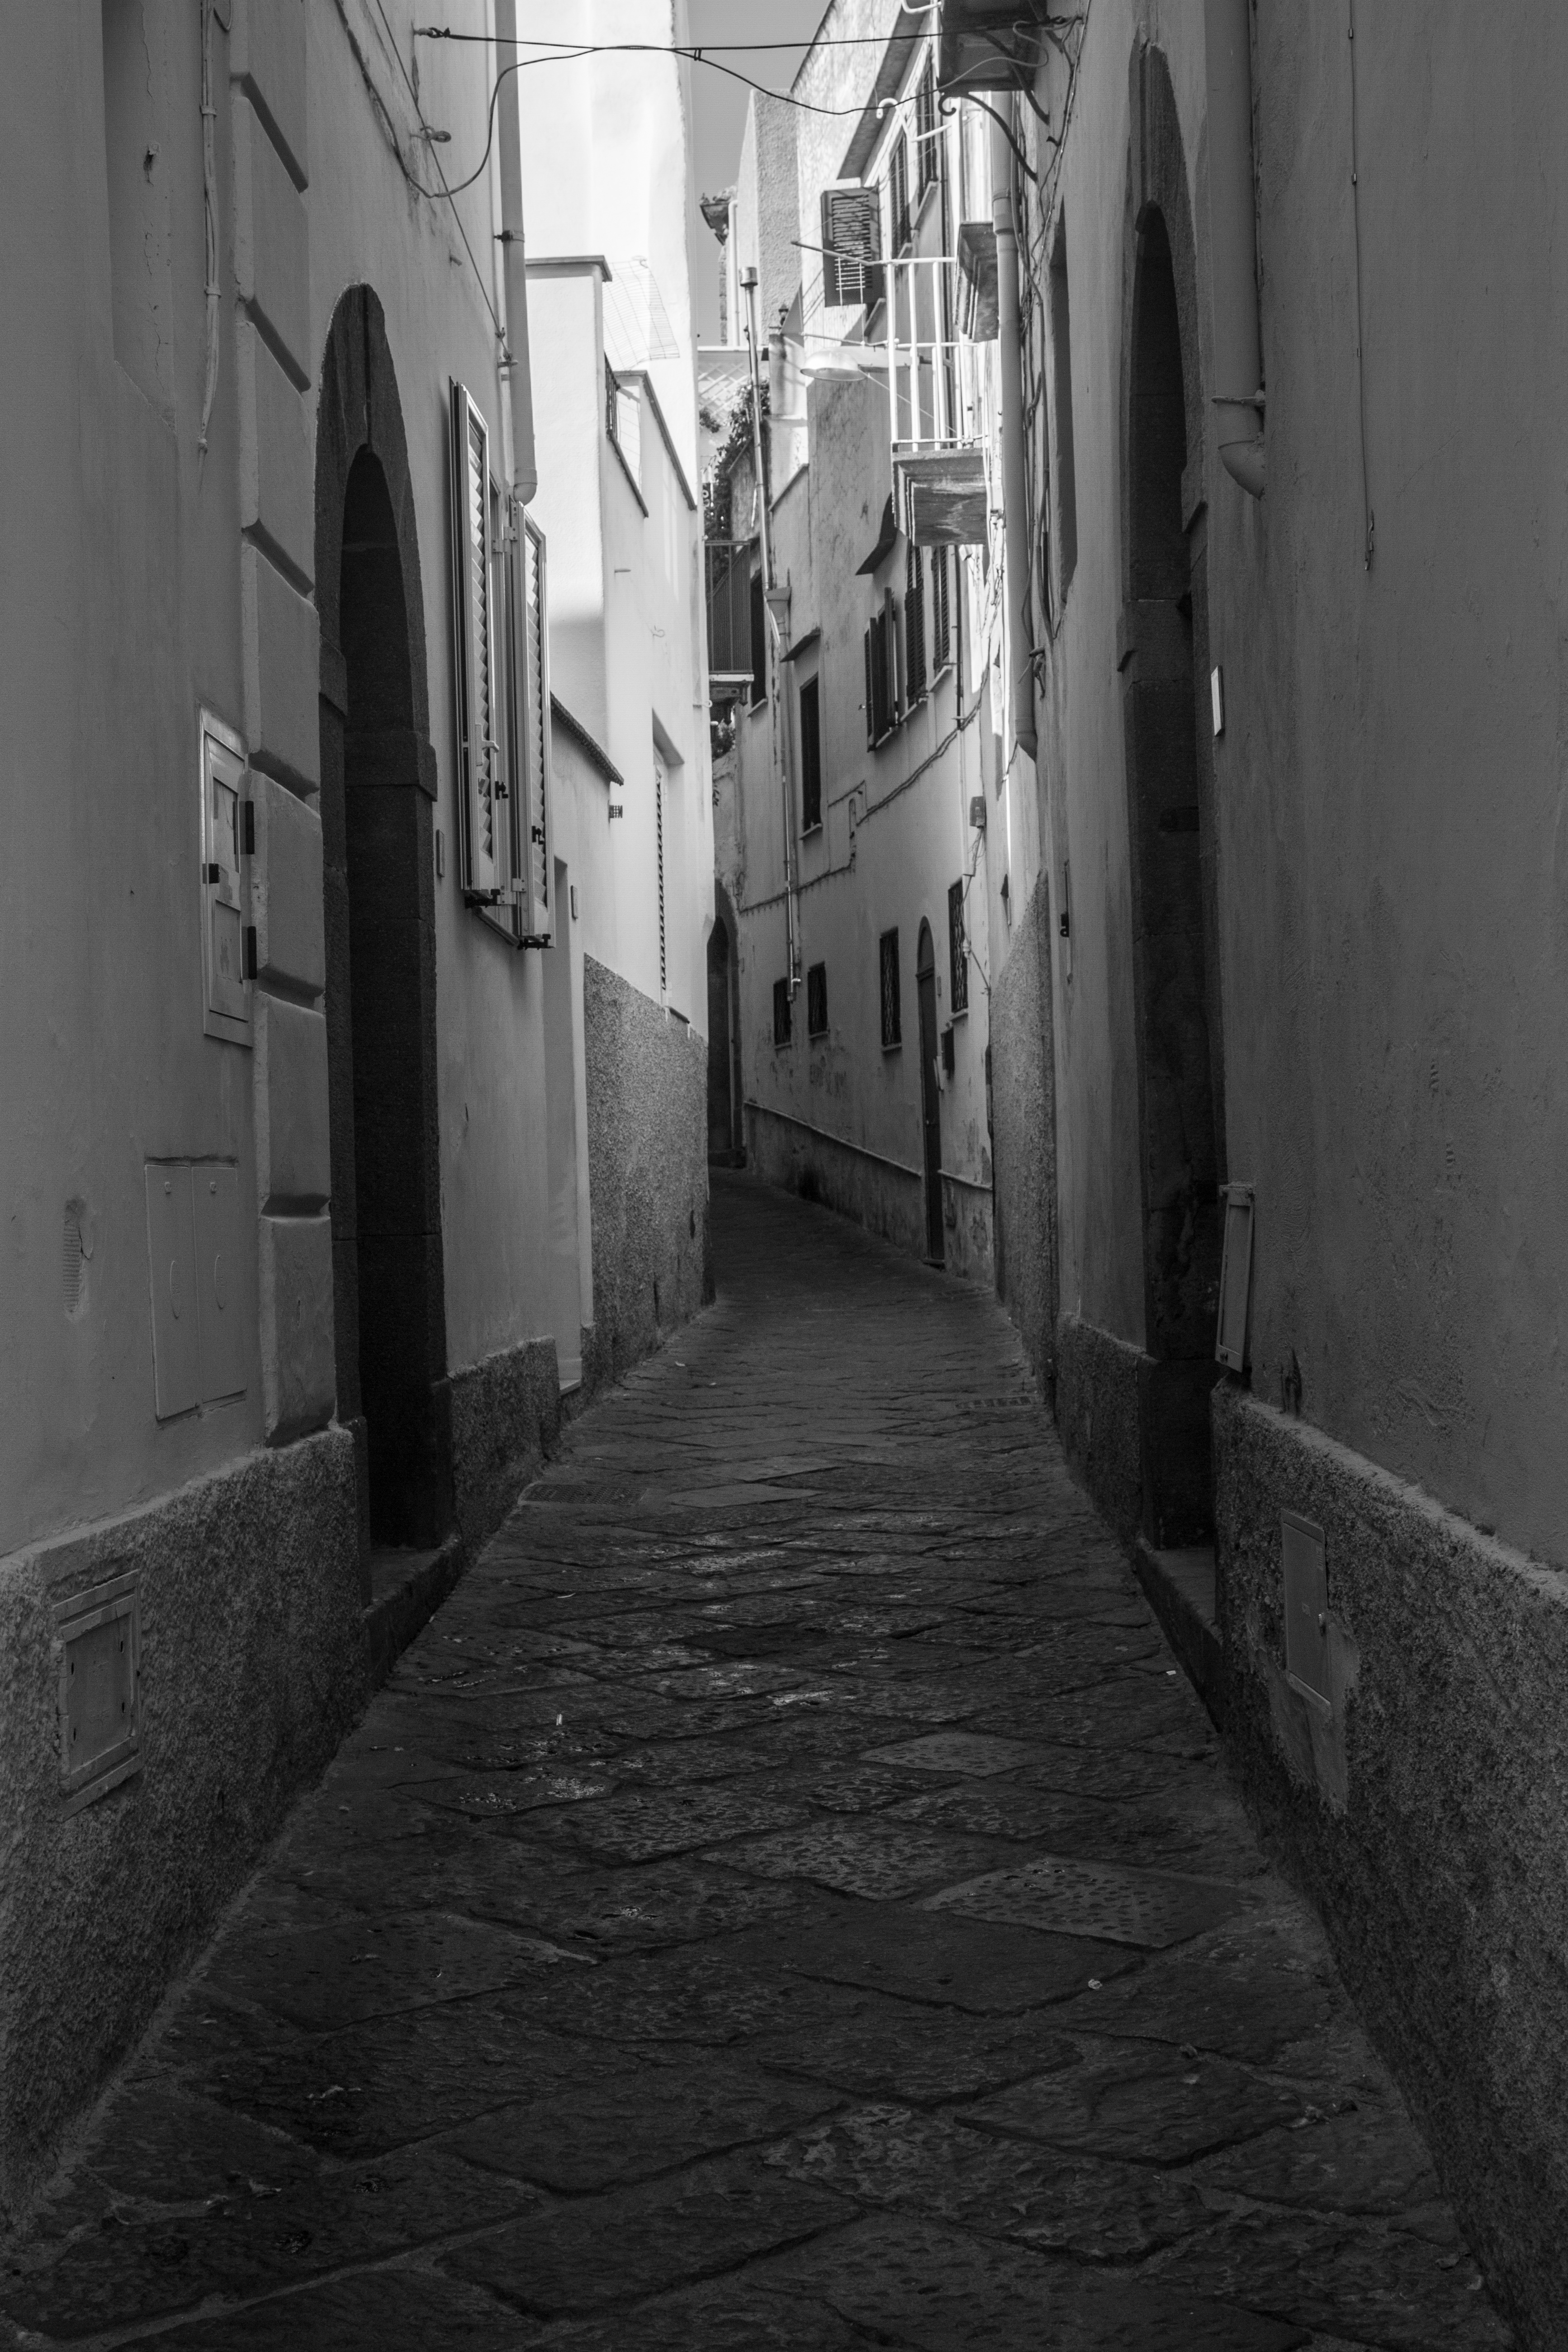
light, black and white, architecture, road, white, street, photography, alley, city, home, wall, color, shadow, italy, darkness, black, monochrome, lane, lighting, infrastructure, symmetry, shape, road surface, urban area, monochrome photography, appulien